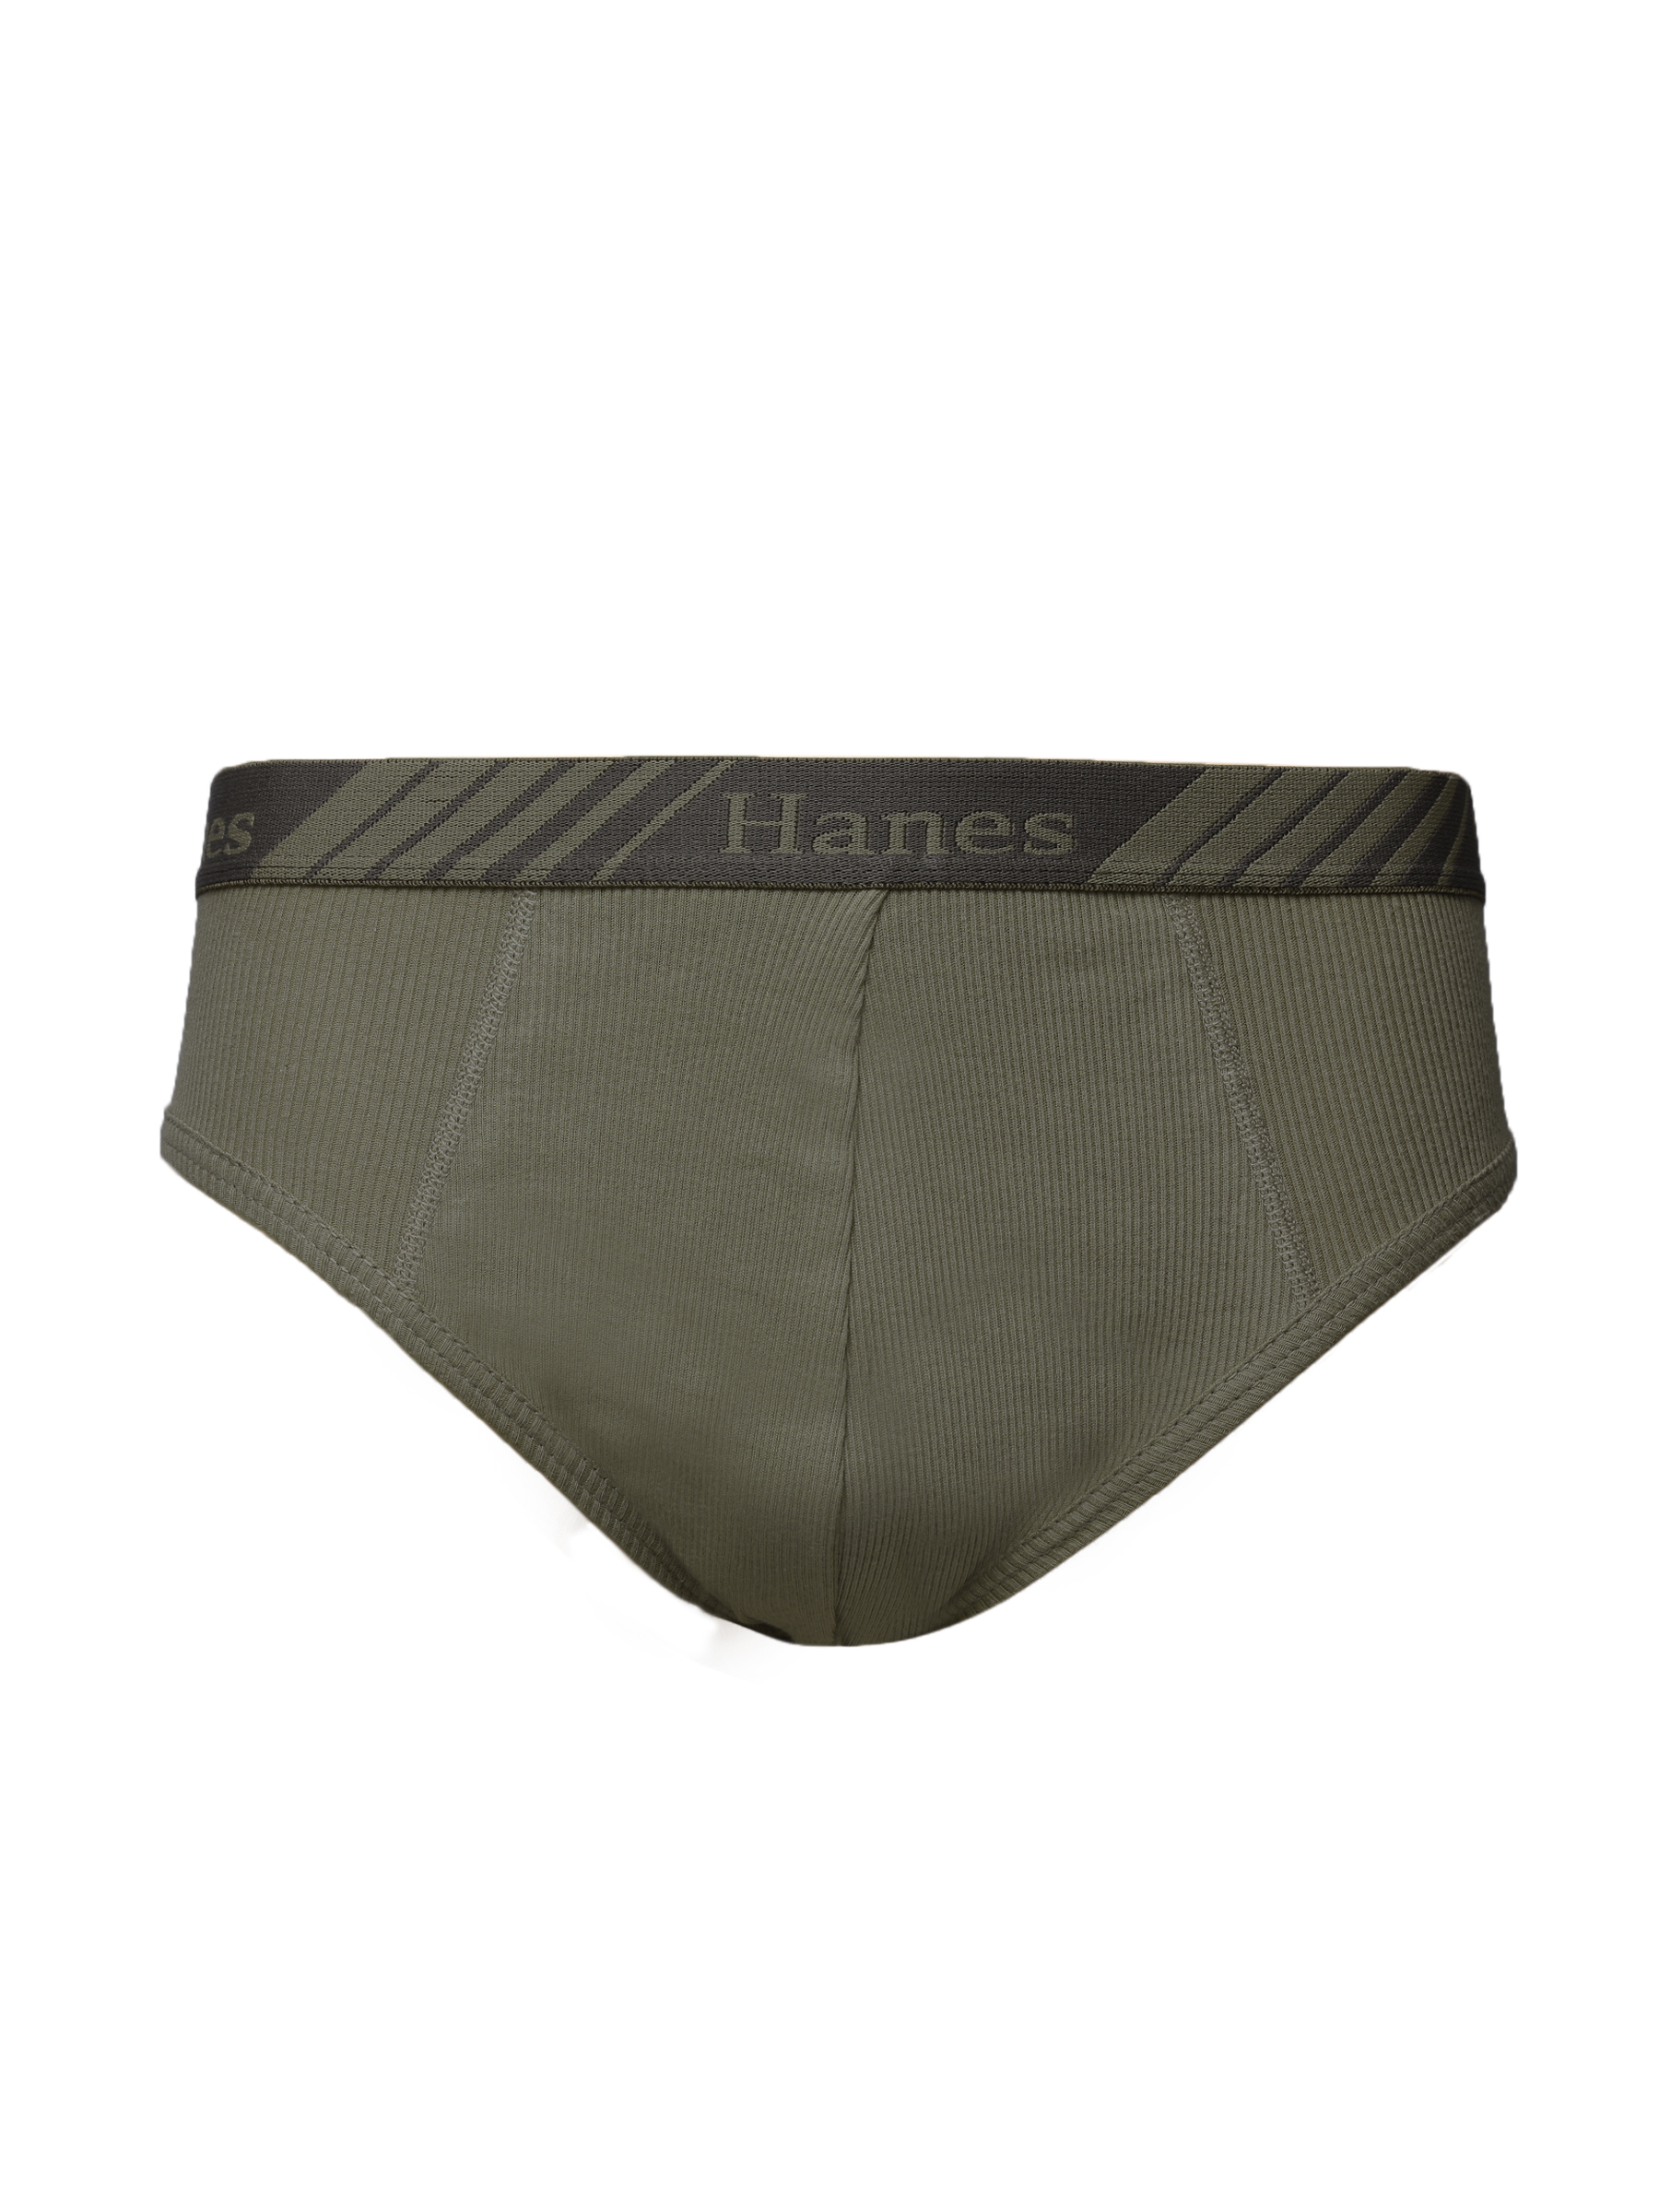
Hanes Men Brown Premium Bikini Briefs
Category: Apparel / Innerwear / Briefs
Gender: Men
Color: Brown
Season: Summer 2016
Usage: Casual